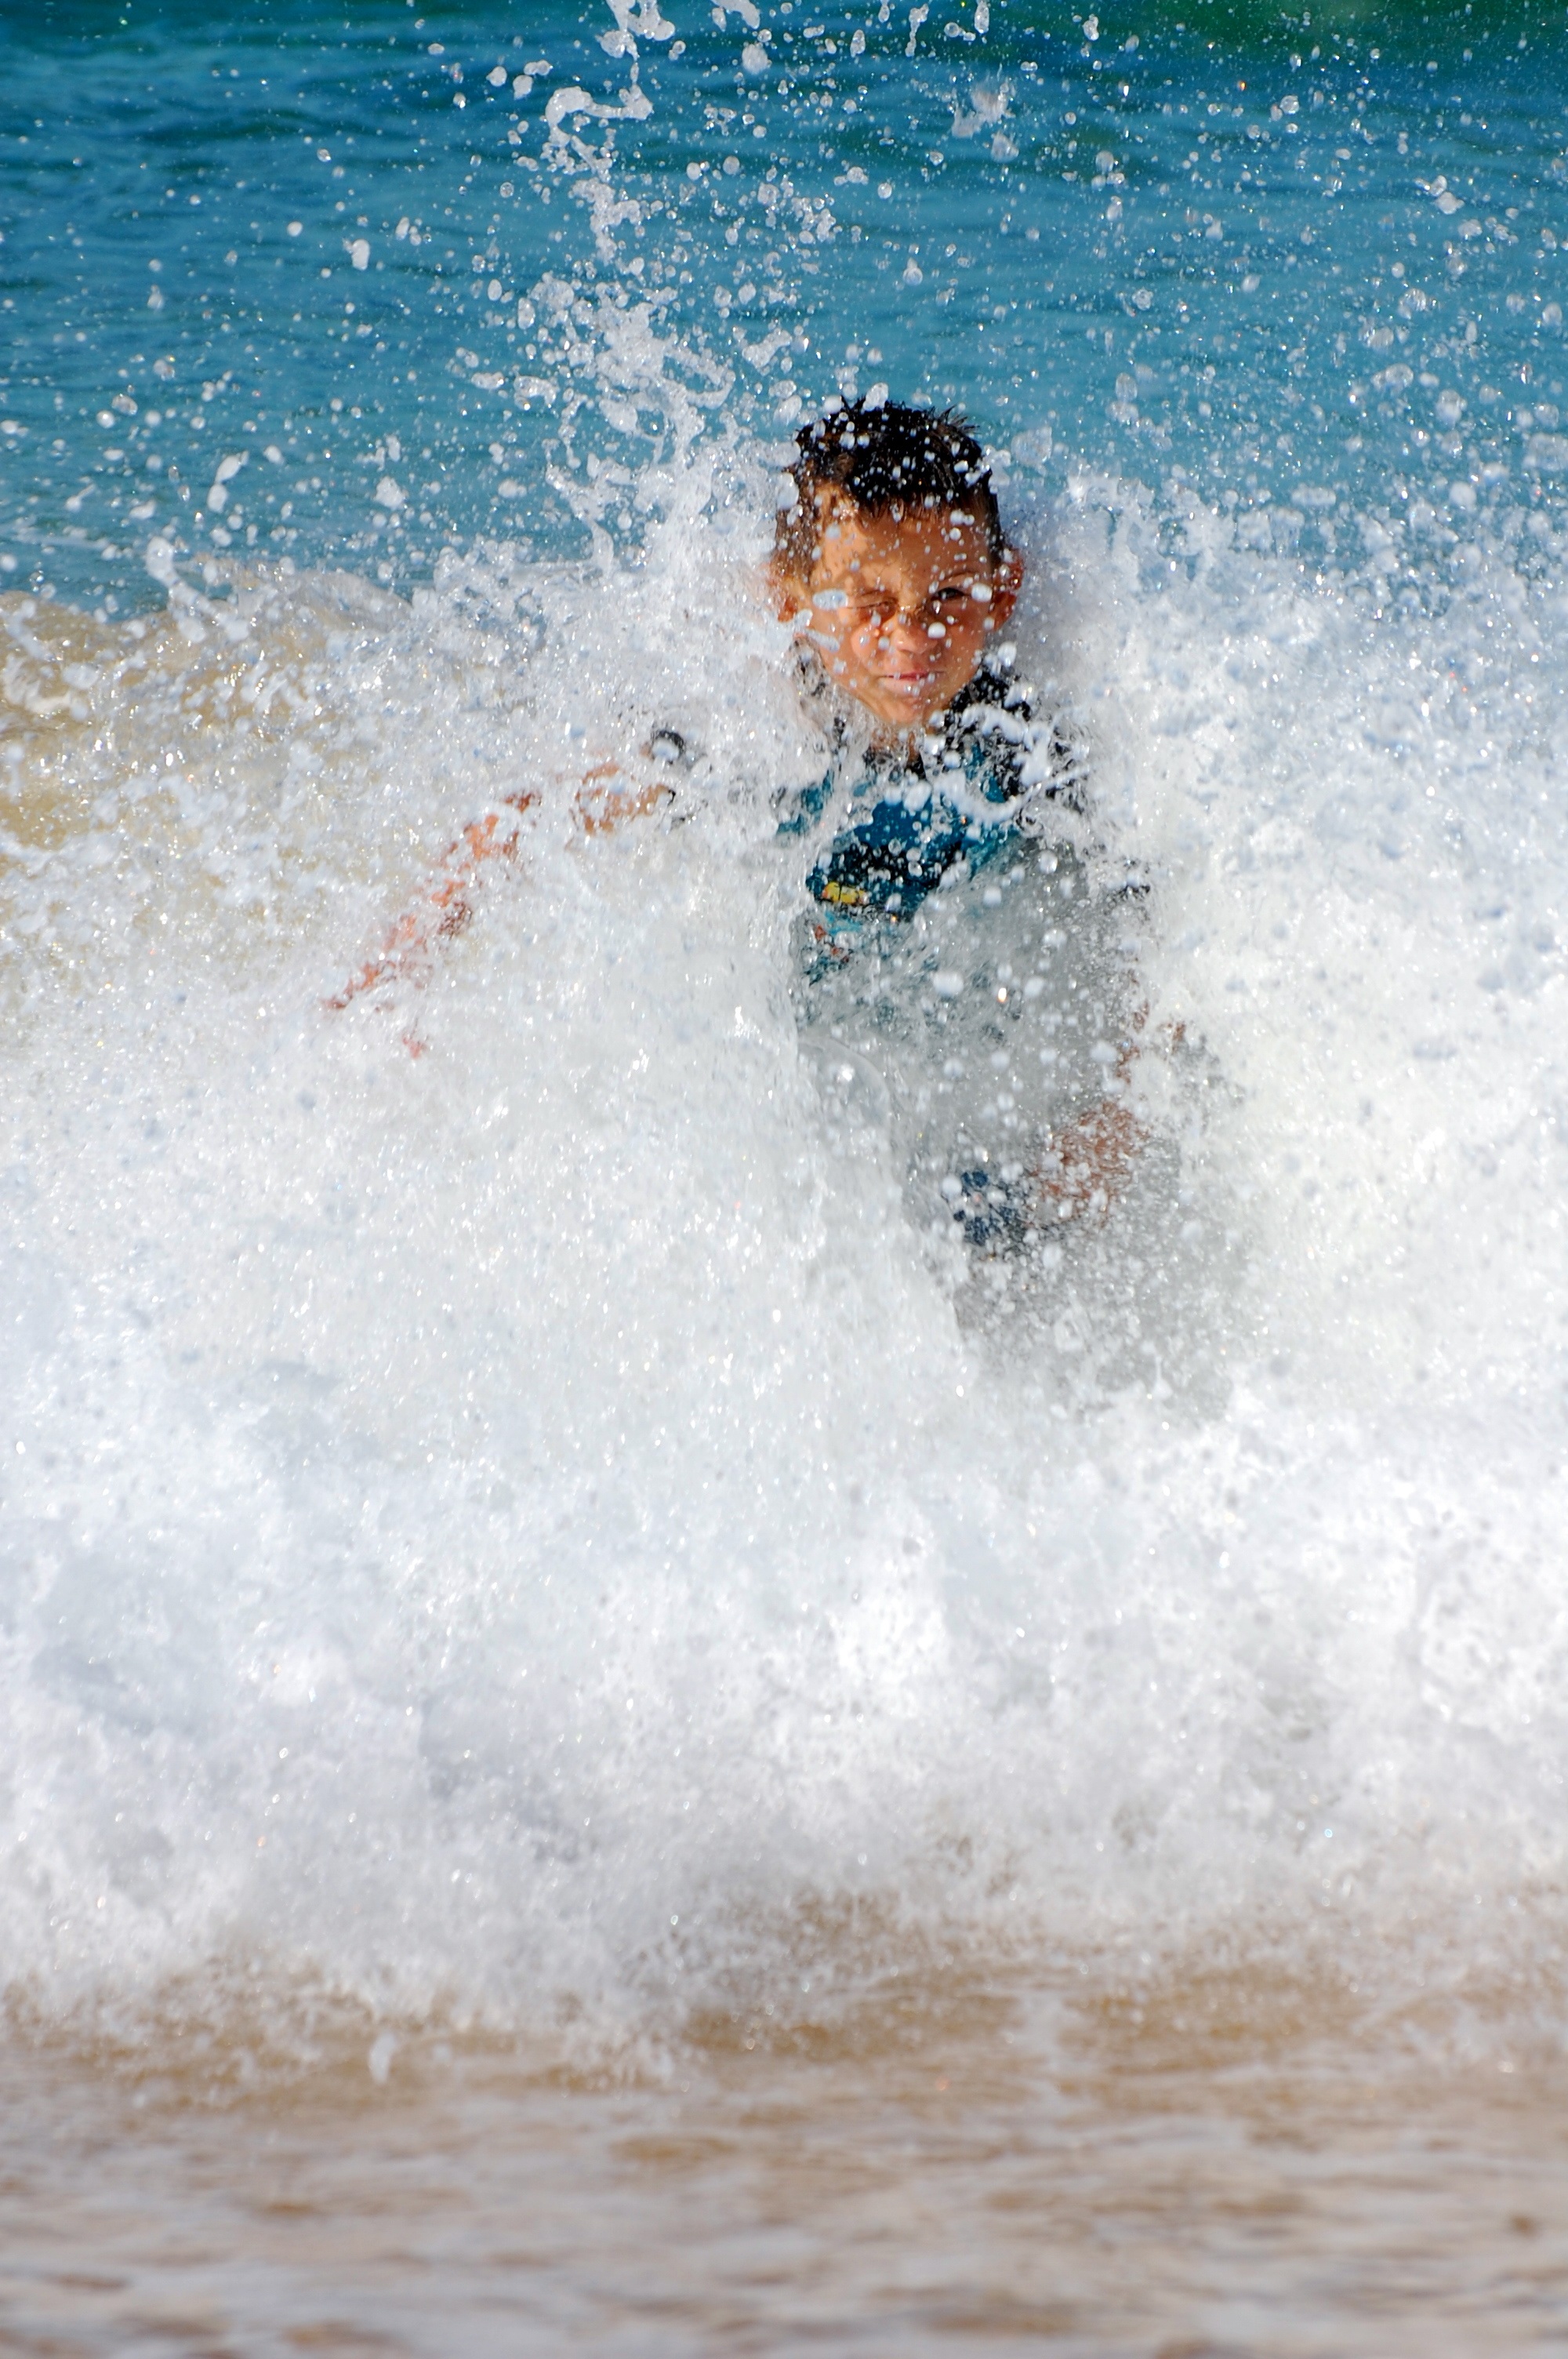
beach, sea, water, nature, sand, ocean, shore, wave, boy, wet, coastline, seaside, foam, swim, surf, splash, spray, seascape, hawaii, splashing, swimming, power, waves, sports, boating, pacific, strong, crashing, kauai, breaking, water sport, wind wave, surfing equipment and supplies, bodyboarding